Roman Catholic Diocese of Nicolet

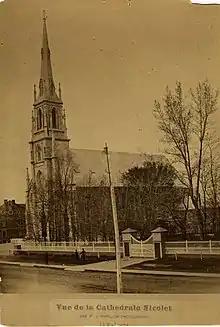
Saint-Jean-Baptiste Cathedral in 1886

The seat of the bishop (or "ordinary") is the Cathedral of St. Jean-Baptiste, a spectacular building opened in 1963, which seats 1,200 worshippers and features extensive stained glass as well as other artwork by a number of local artists. The present building is the fifth cathedral, successor to four previous buildings that fell victim to various physical disasters: two collapses, a fire, and damage from the Nicolet landslide of 1955. A frieze of stained glass in the apse shows characters from the Bible and from the history of the Christian church, including a portrait of Bishop Martin, who was responsible for construction of the new building.